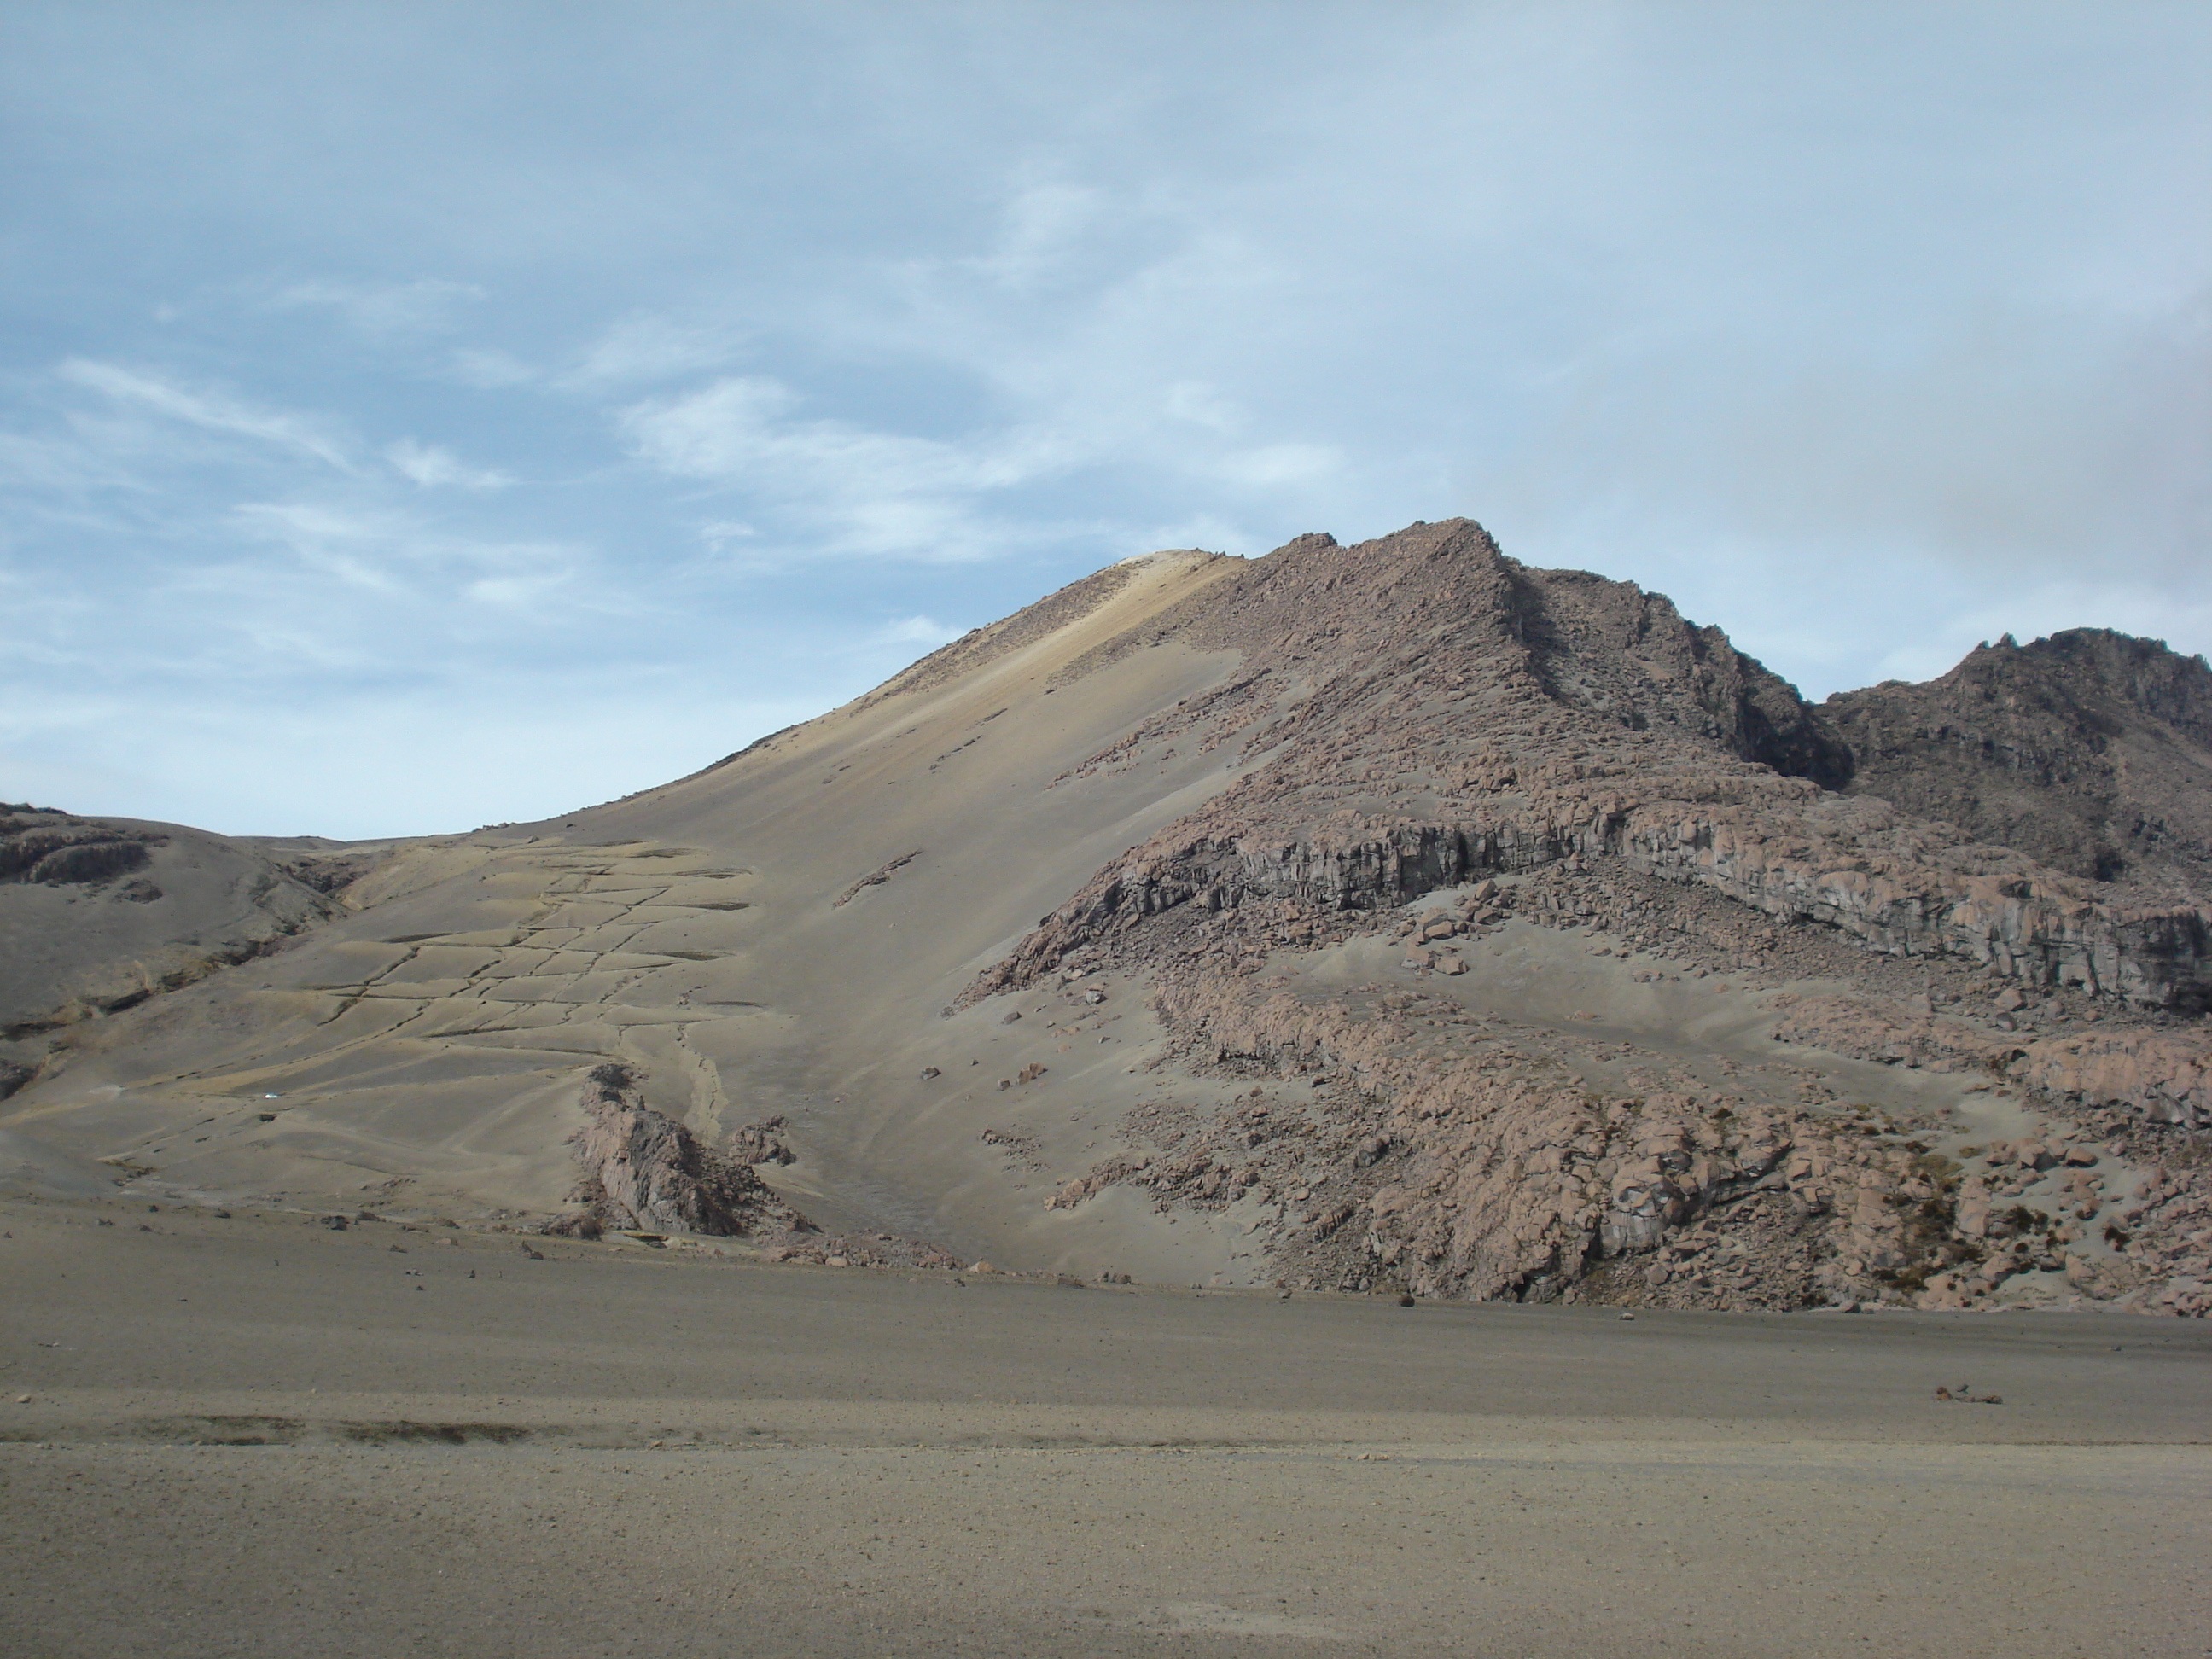
landscape, sea, sand, mountain, snow, hiking, hill, desert, valley, material, geology, badlands, plateau, habitat, wadi, nevado, landform, high mountain, manizales, nevados national natural park, nevado del ruiz, natural environment, geographical feature, aeolian landform, mountainous landforms